Lac de Créteil

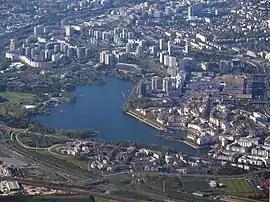
Aerial view of the lake with surrounding housing developments

At the beginning of 1968, the project began. The work of development of the surroundings of the lake lasted until 1988.